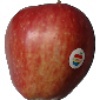
Label: Apple Red 1